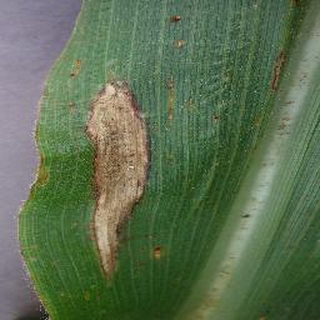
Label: corn_northern_leaf_blight